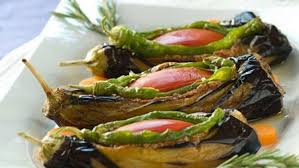
Yemek: karniyarik